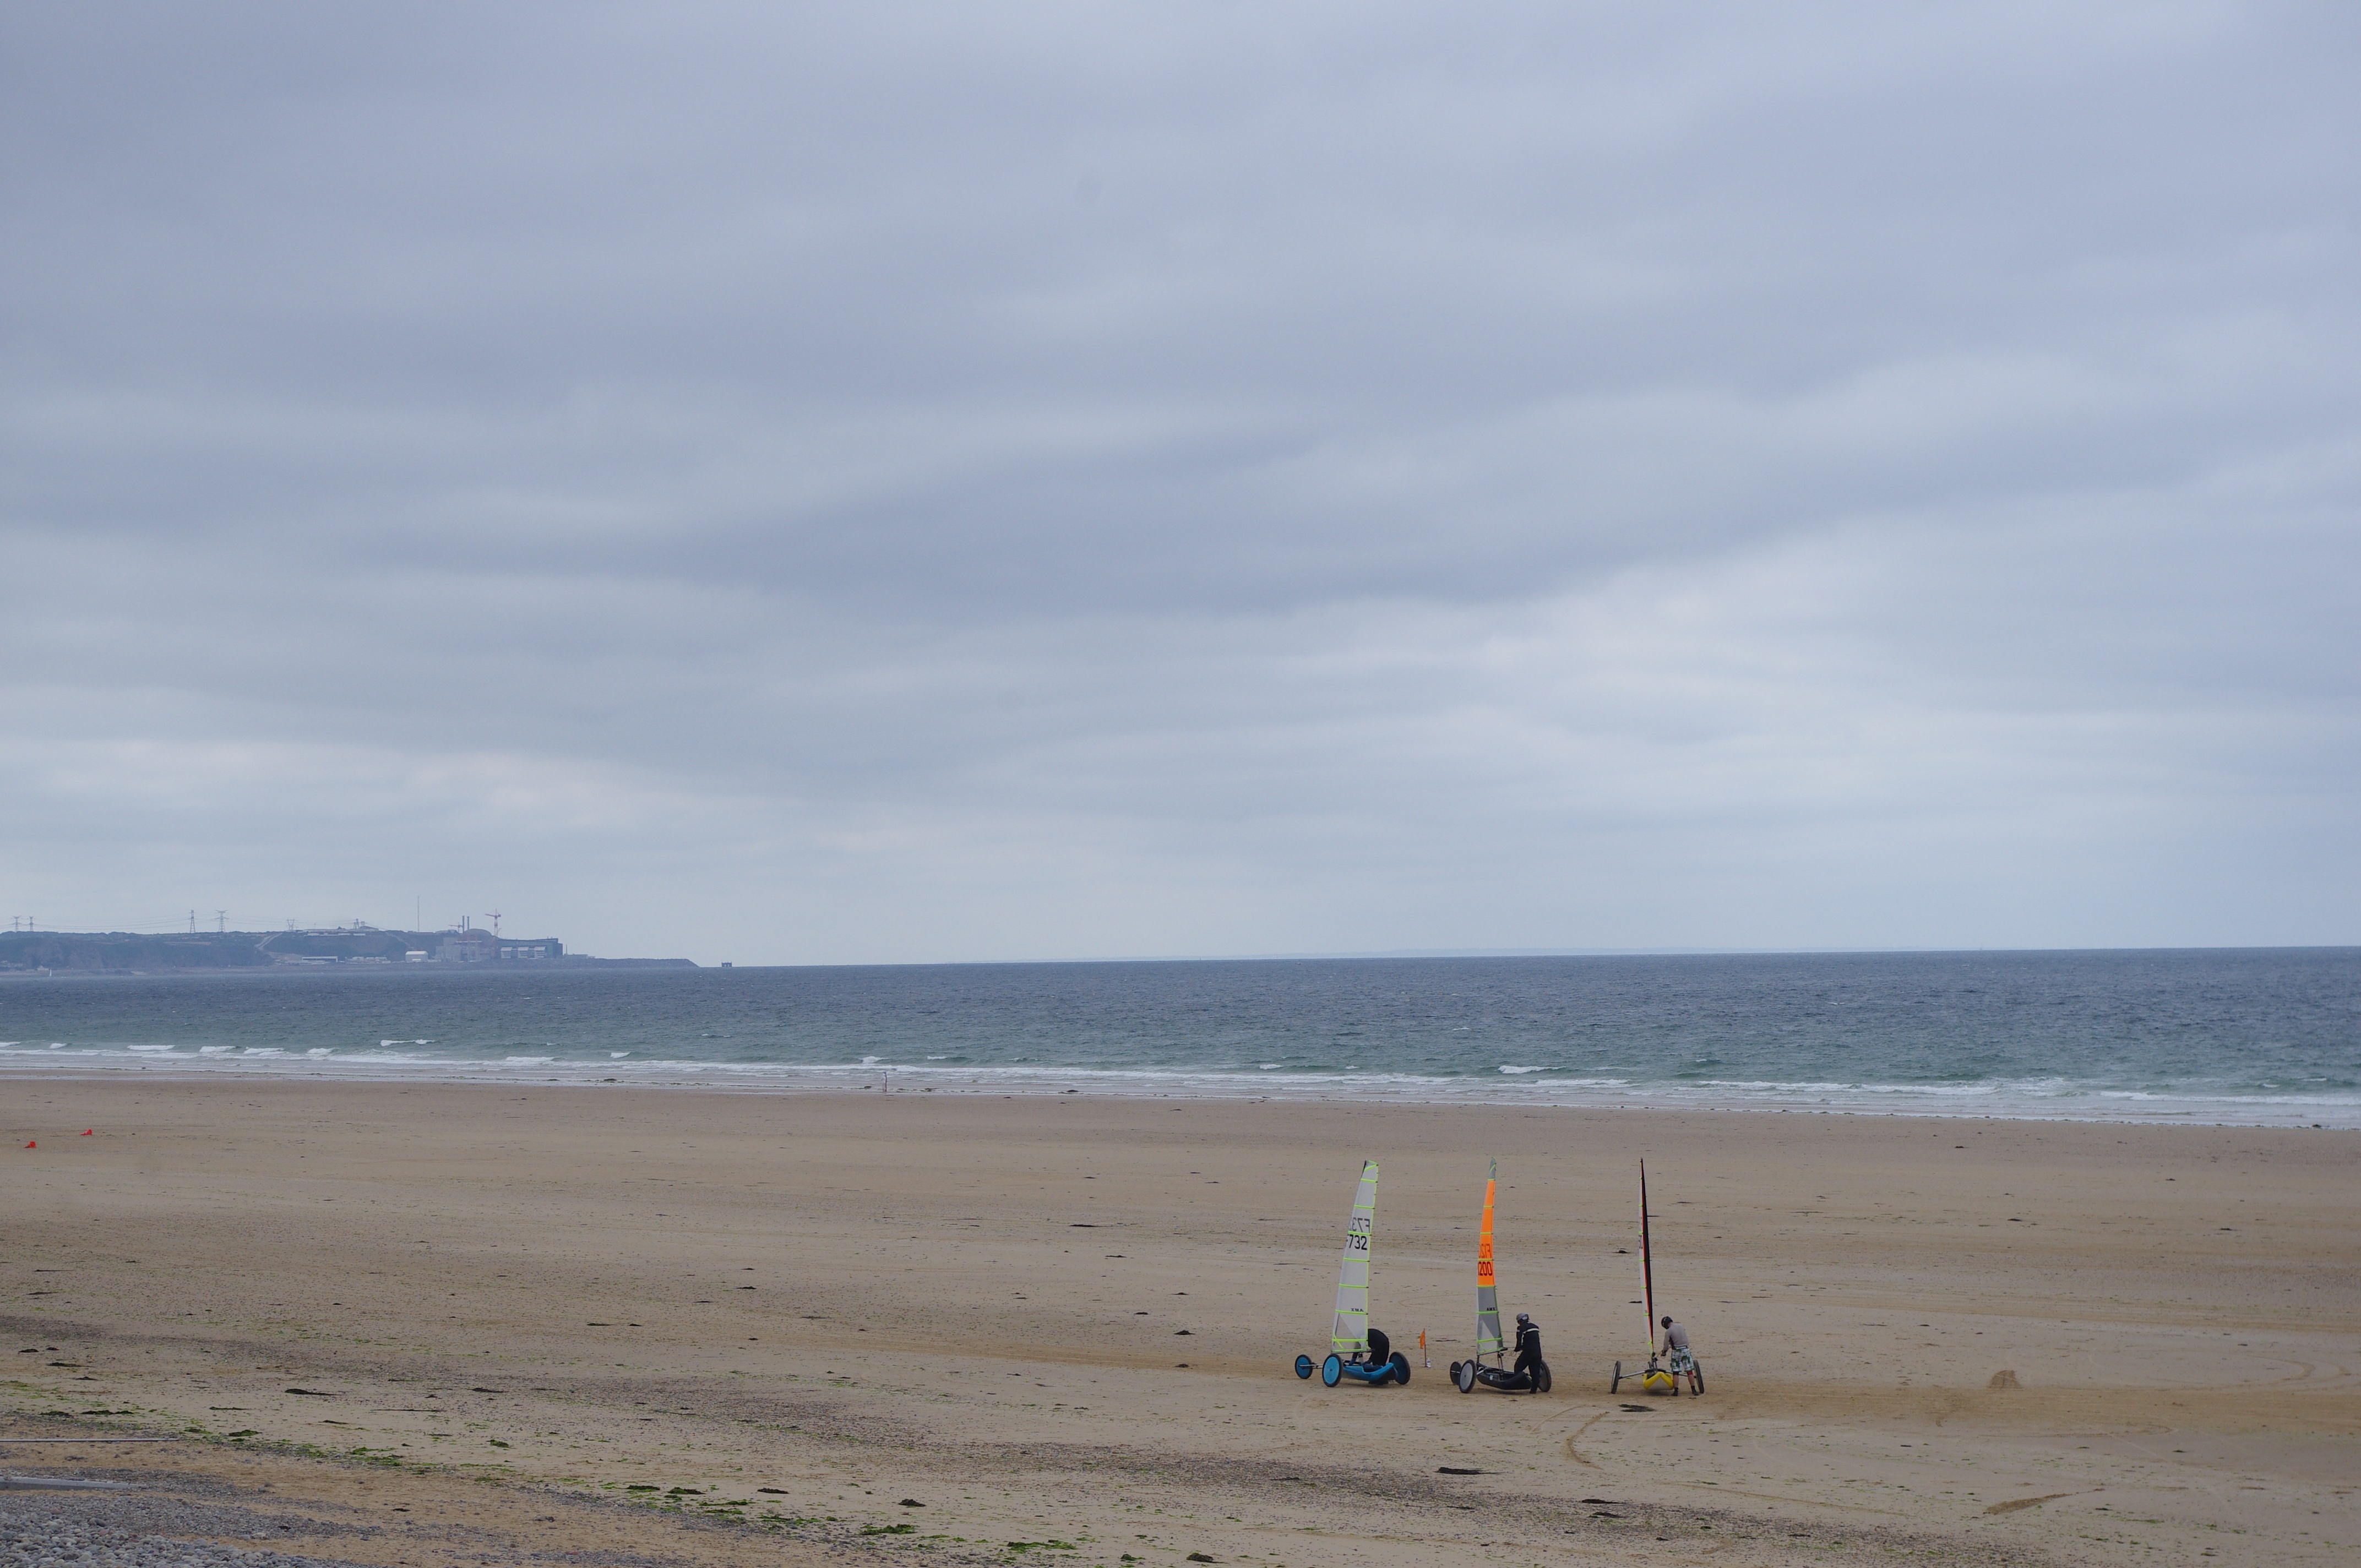
beach, sea, coast, sand, ocean, horizon, shore, wave, bay, body of water, mudflat, wind wave, char sailboats